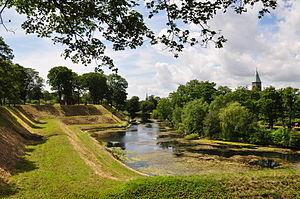
Les remparts de Copenhague constituaient jusqu'au début du XIXᵉ siècle les anciennes fortifications de la capitale du Danemark. Démantelés dans la seconde moitié du XIXᵉ siècle, ils ont laissé place à des places publiques, des parcs et des jardins publics agrémentés de plusieurs lacs et d'étangs formant une ceinture verte autour du centre-ville historique de Indre By à Copenhague, ainsi qu'à de larges boulevards tel que le boulevard H.C. Andersens.